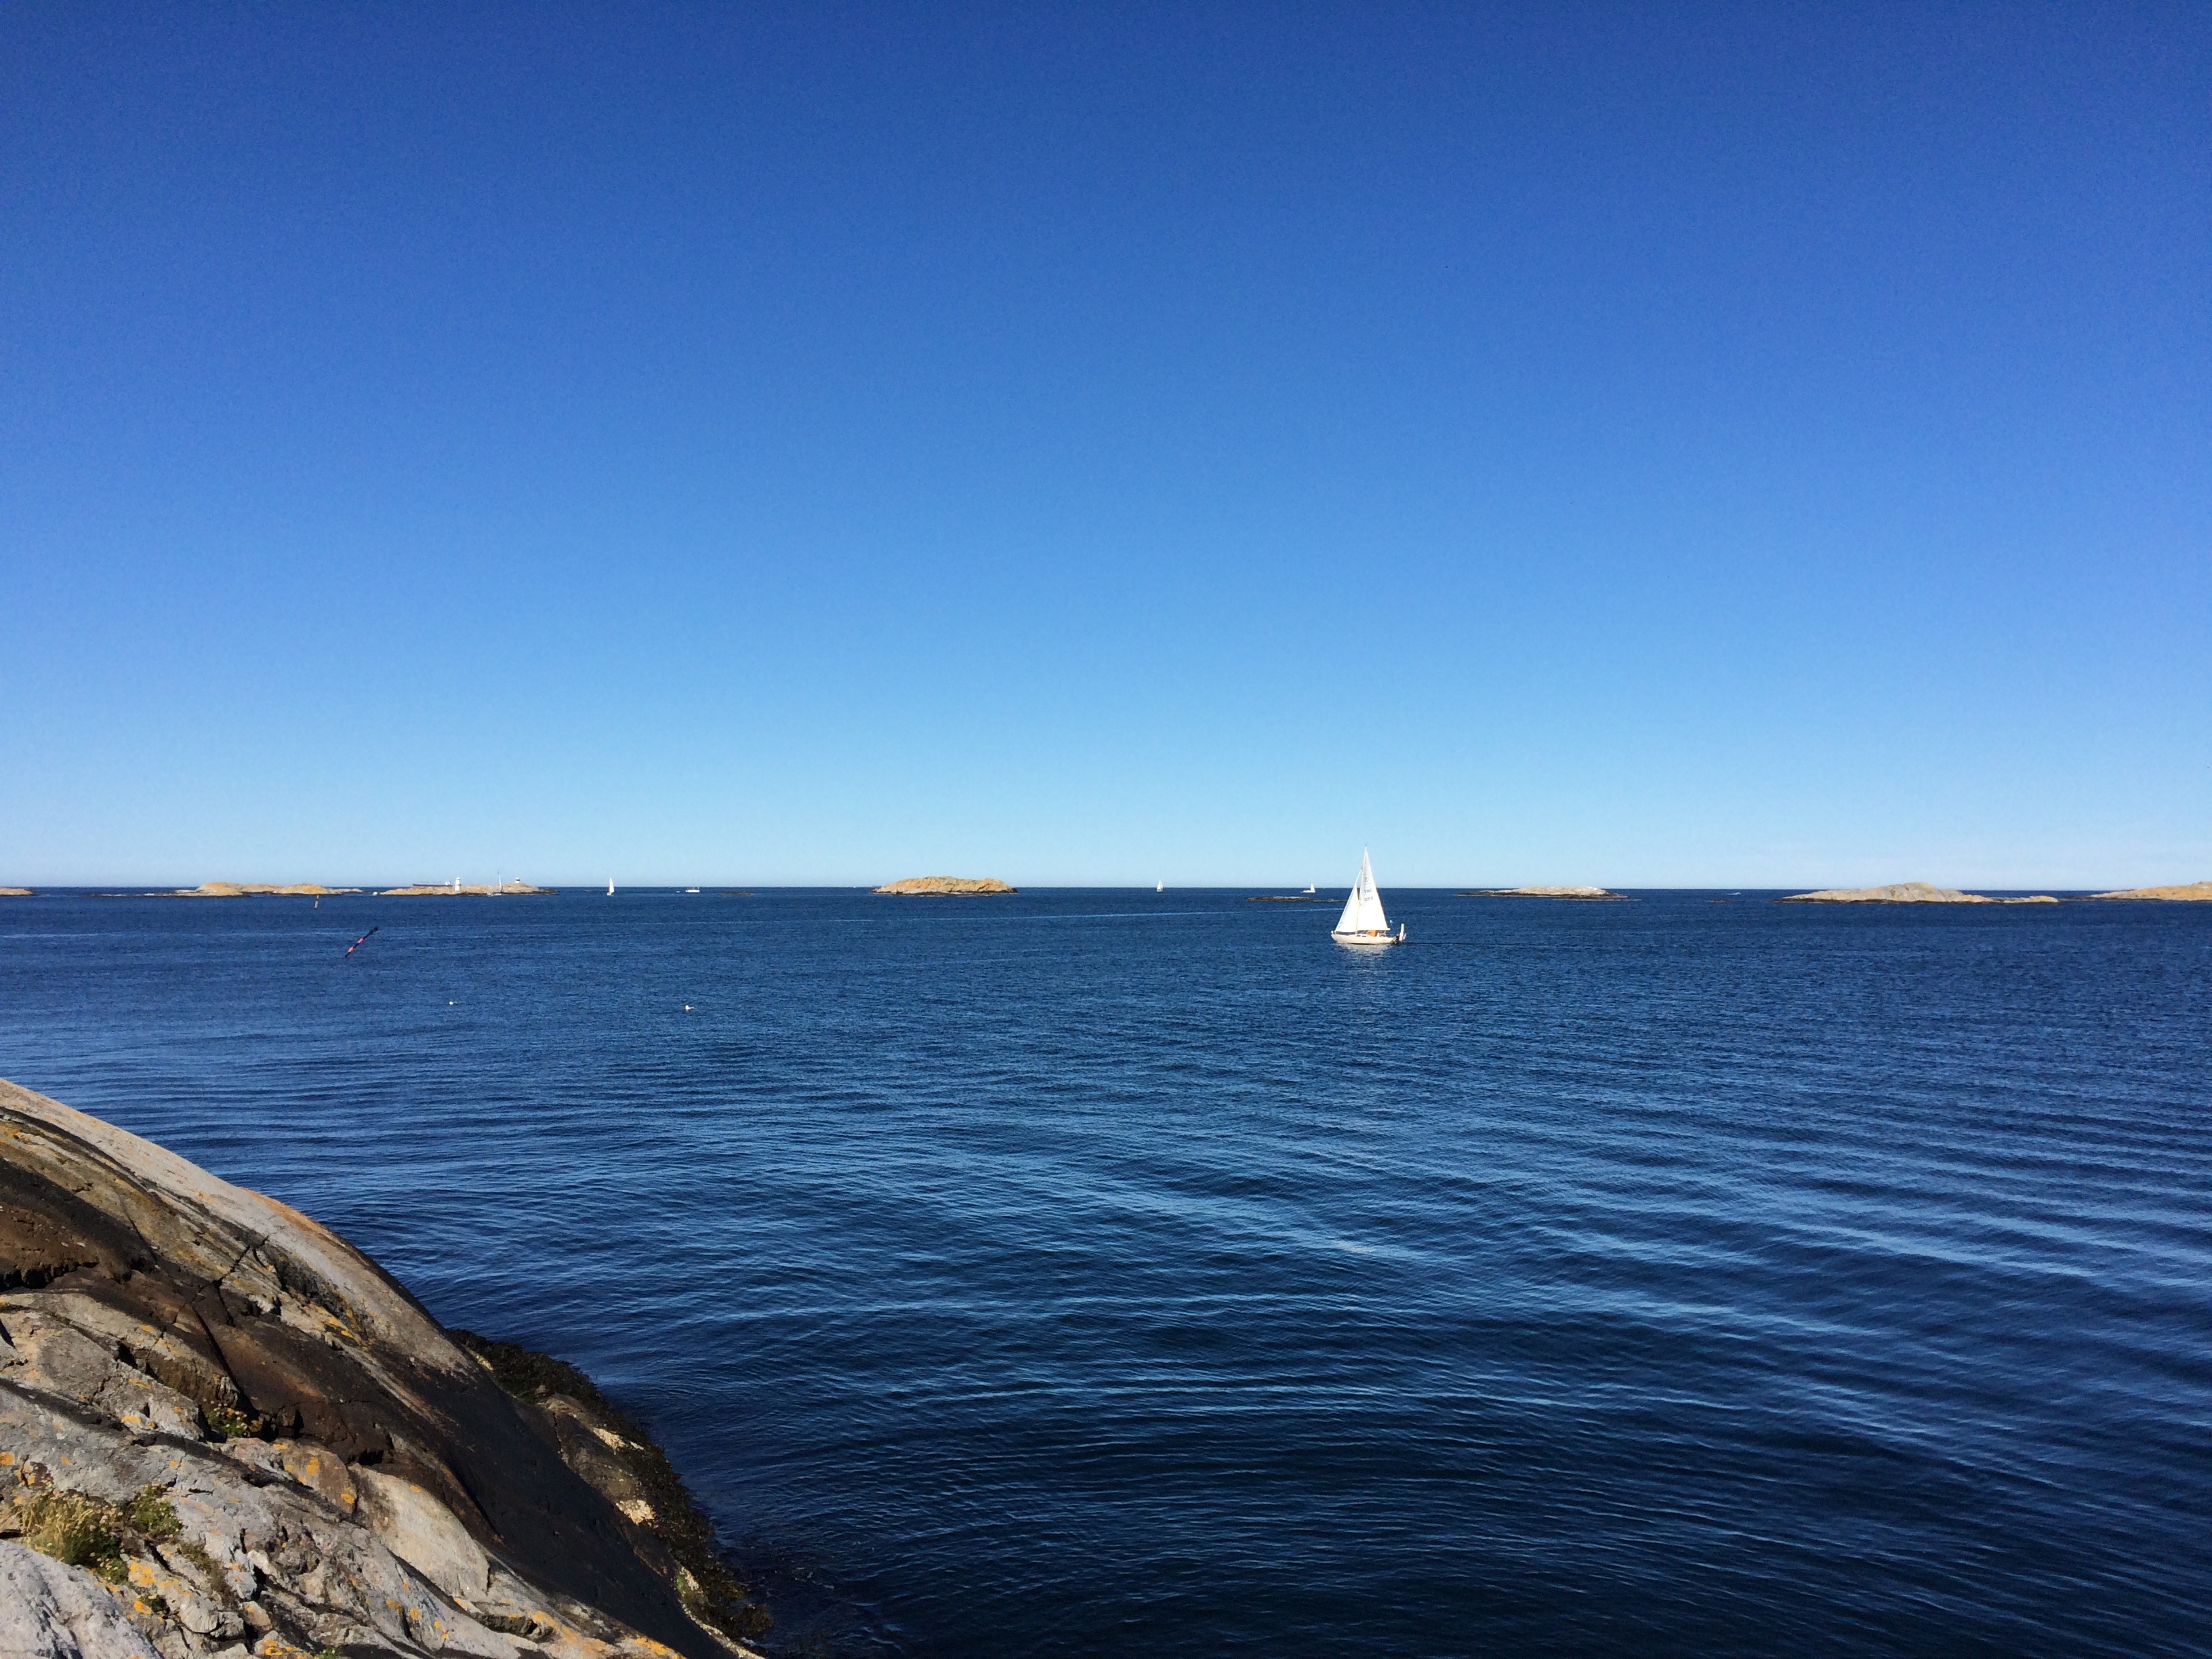
sea, coast, ocean, horizon, boat, shore, wave, lake, vehicle, tower, bay, body of water, cape